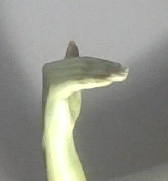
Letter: khaa